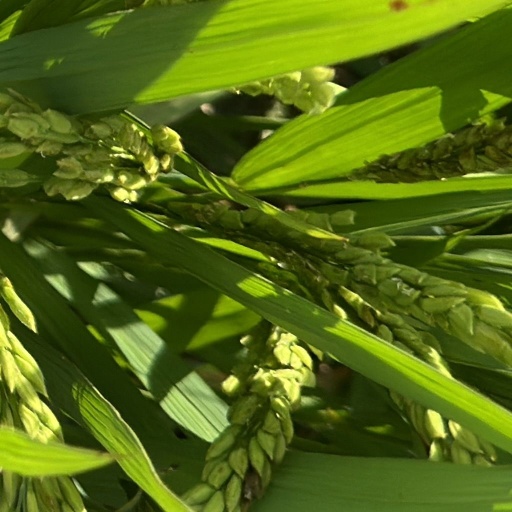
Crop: rice